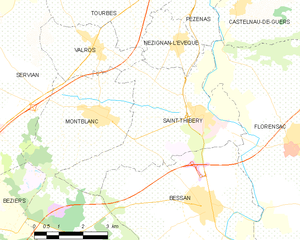
Carte de la commune française de code INSEE 34289 - Saint-Thibéry
Saint-Thibéry, en occitan Sant Tibèri, est une commune française située dans le département de l'Hérault, en région Occitanie.